Doris Tate

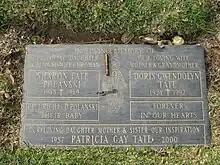
The Tate family grave at Holy Cross Cemetery, Culver City, California, in which Doris, her daughters Sharon and Patti, and Sharon's unborn son Paul are buried

Doris Tate's health began to deteriorate after she was diagnosed with a brain tumor. In 1992, she was one of several volunteer workers recognized by President George H. W. Bush as one of a "Thousand Points of Light." The ceremony, during which Tate and her family were honored by the President for their work in promoting victims' rights, marked Tate's final public appearance. She died later that year at the age of 68.